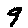
Label: 9